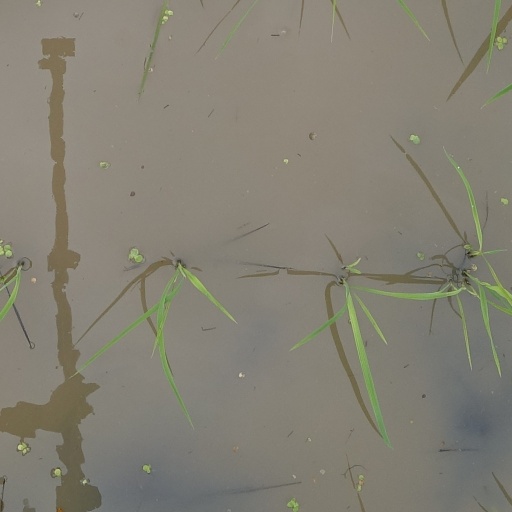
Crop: rice